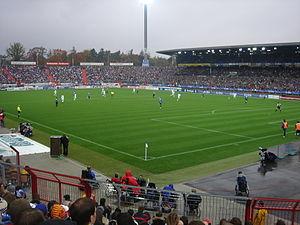
Karlsruhe, en français Carlsruhe, est une ville d'Allemagne, située dans le Land de Bade-Wurtemberg. Elle est le siège du Tribunal constitutionnel fédéral et de la Cour fédérale de justice. Au 31 décembre 2015, la ville comptait 307 755 habitants, ce qui en fait la deuxième ville du Bade-Wurtemberg après Stuttgart et avant Mannheim.